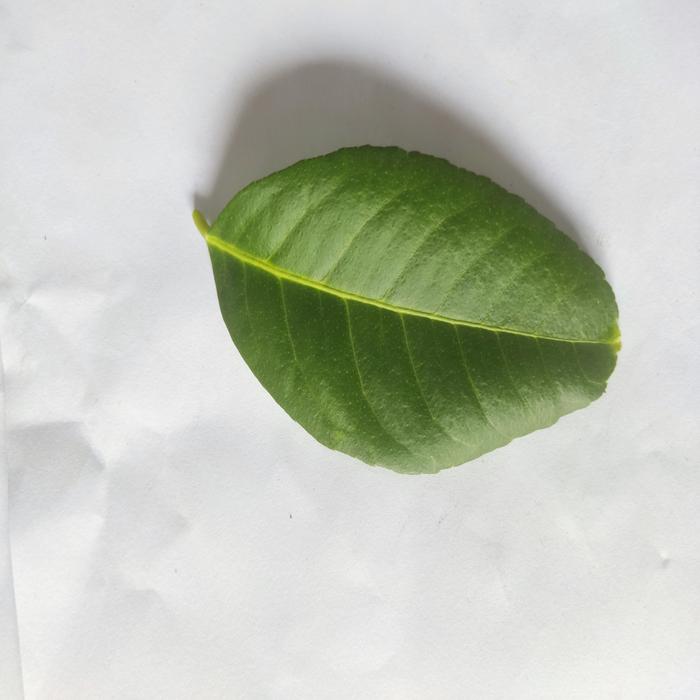
Crop: Lemon
Leaf condition: Healthy_Leaf